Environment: real
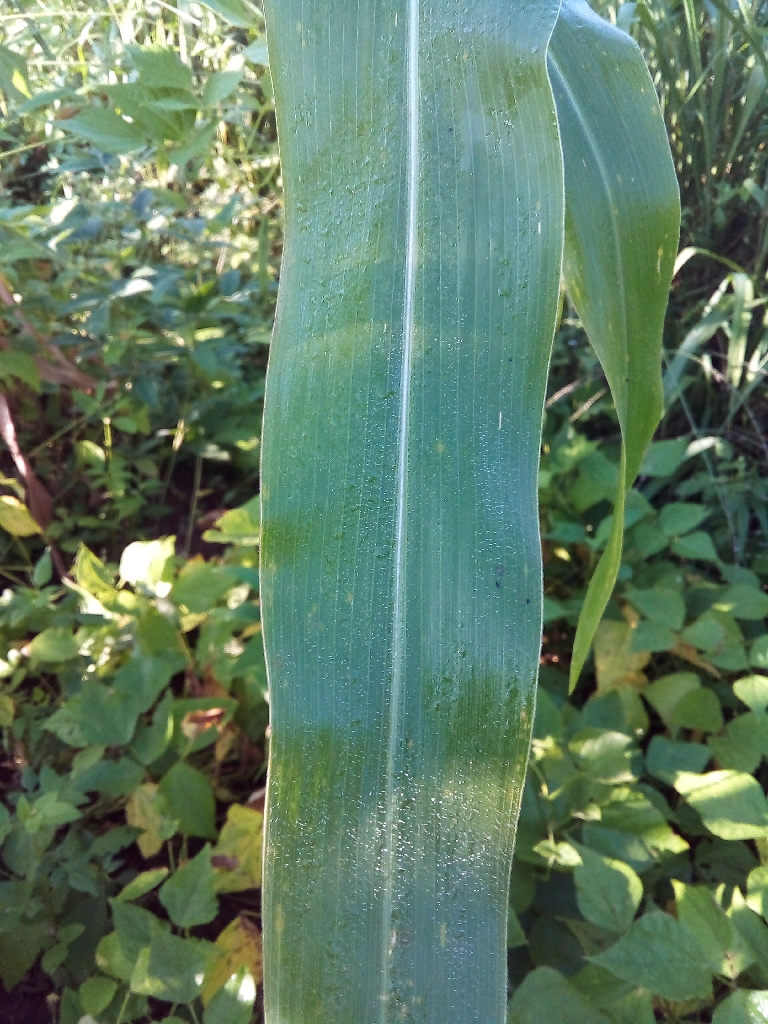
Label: healthy